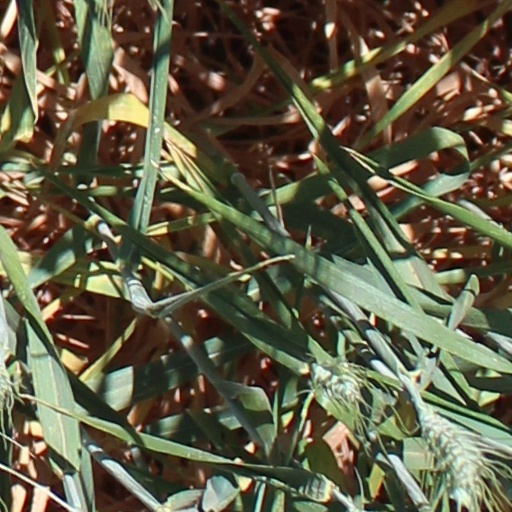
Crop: wheat